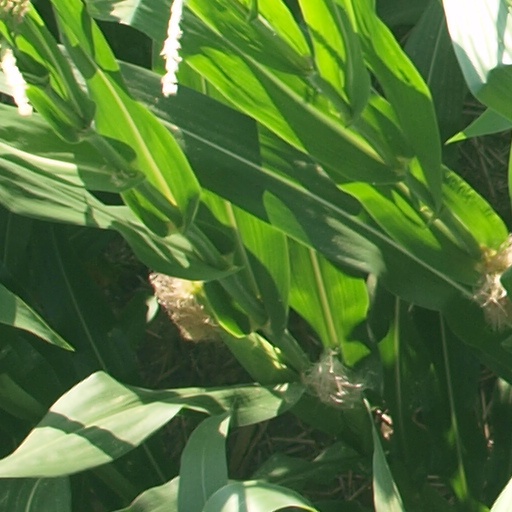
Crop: maize; corn